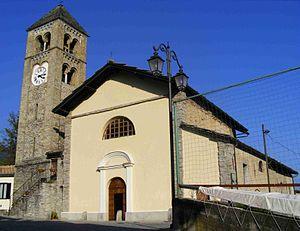
Monastero di Lanzo est une commune italienne de la ville métropolitaine de Turin dans la région Piémont en Italie.